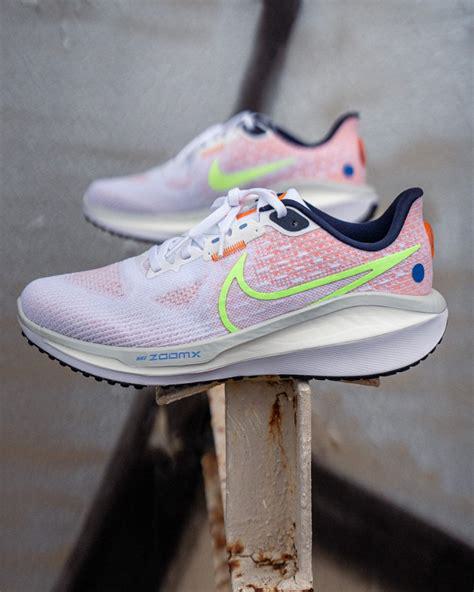
Brand: Nike
Model: Vomero 17